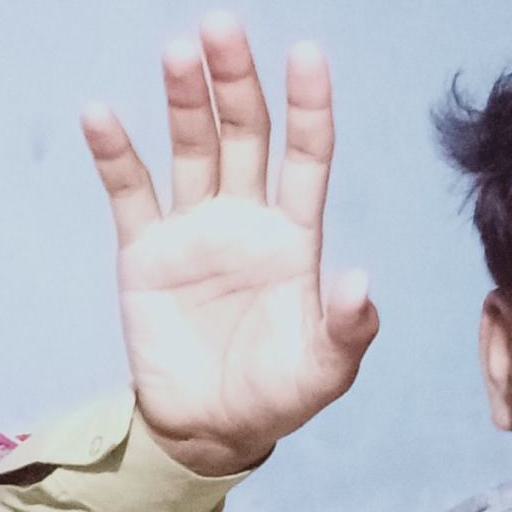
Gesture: palm